Transportation in South Florida

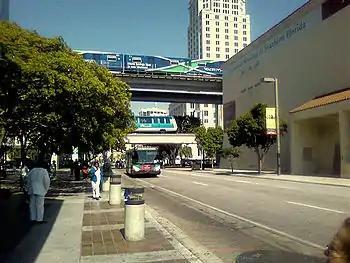
The three main Miami-Dade Transit-operated systems, Metrobus, Metromover, and Metrorail, at Government Center station in Downtown Miami.

The Miami metropolitan area composed of the three counties of Miami-Dade, Broward, and Palm Beach, also known collectively as South Florida, is home to a wide variety of public and private transportation systems.